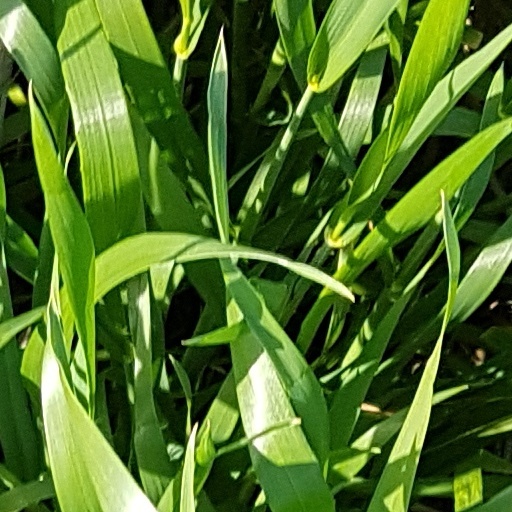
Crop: wheat